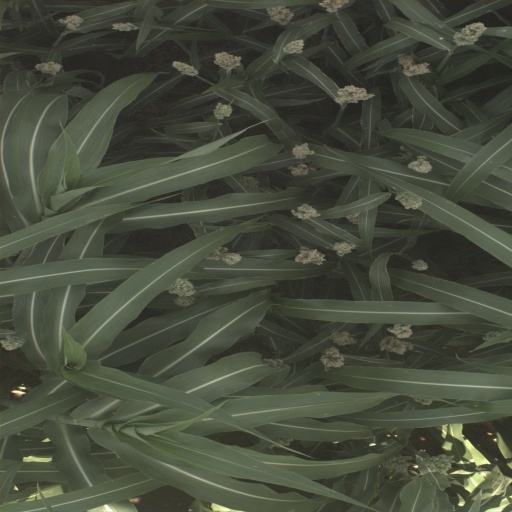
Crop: sorghum